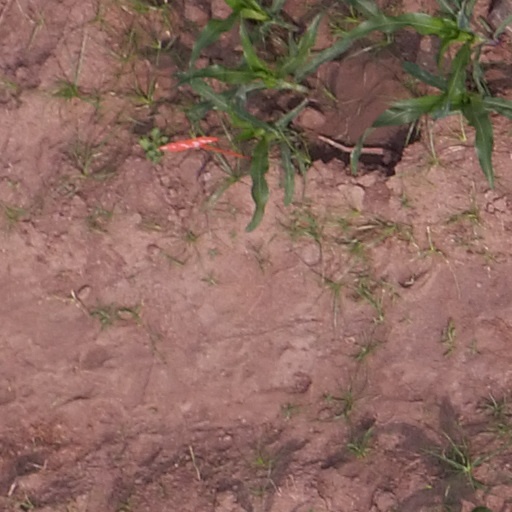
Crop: maize; corn